The Best (PlayStation)

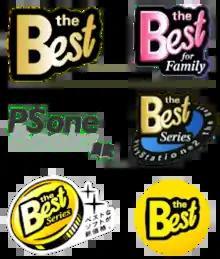
Official The Best and PS one Books badges used on PlayStation game covers

The Best is a Sony PlayStation budget range in Japan and parts of Asia. Similar budget ranges include Greatest Hits (PlayStation) in North America, Essentials in PAL regions and BigHit Series in Korea.